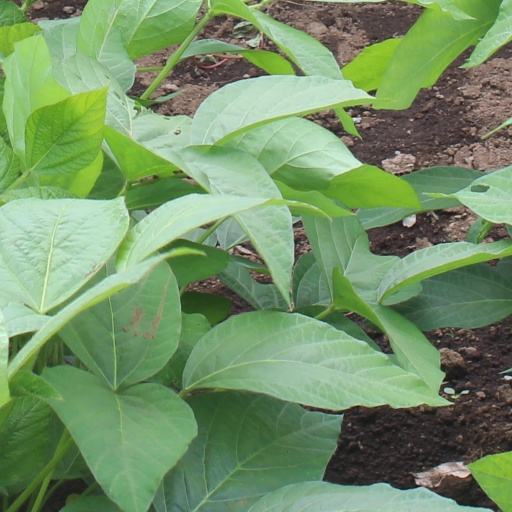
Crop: soybean